2011 Norwegian local elections

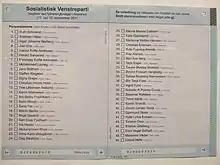
Example of ballot paper (Socialist Left Party)

The issue of how and when the campaign would be conducted was affected by the 2011 Norway attacks on 22 July, which killed 77 people, most of them young supporters of the national Labour Party. On 24 July, the prime minister, the president of the Storting, and the parliamentary leaders of the political parties met for the first time to discuss rules for the political debates which would take place. Liv Signe Navarsete predicted that the election campaign would be considerably muted. On 25 July, the parliamentary leaders of the political parties agreed to delay the start of the campaign until mid-August and to cancel the school debates, because of the 22 July attacks. The school elections were, however, not cancelled.